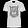
Label: T - shirt / top